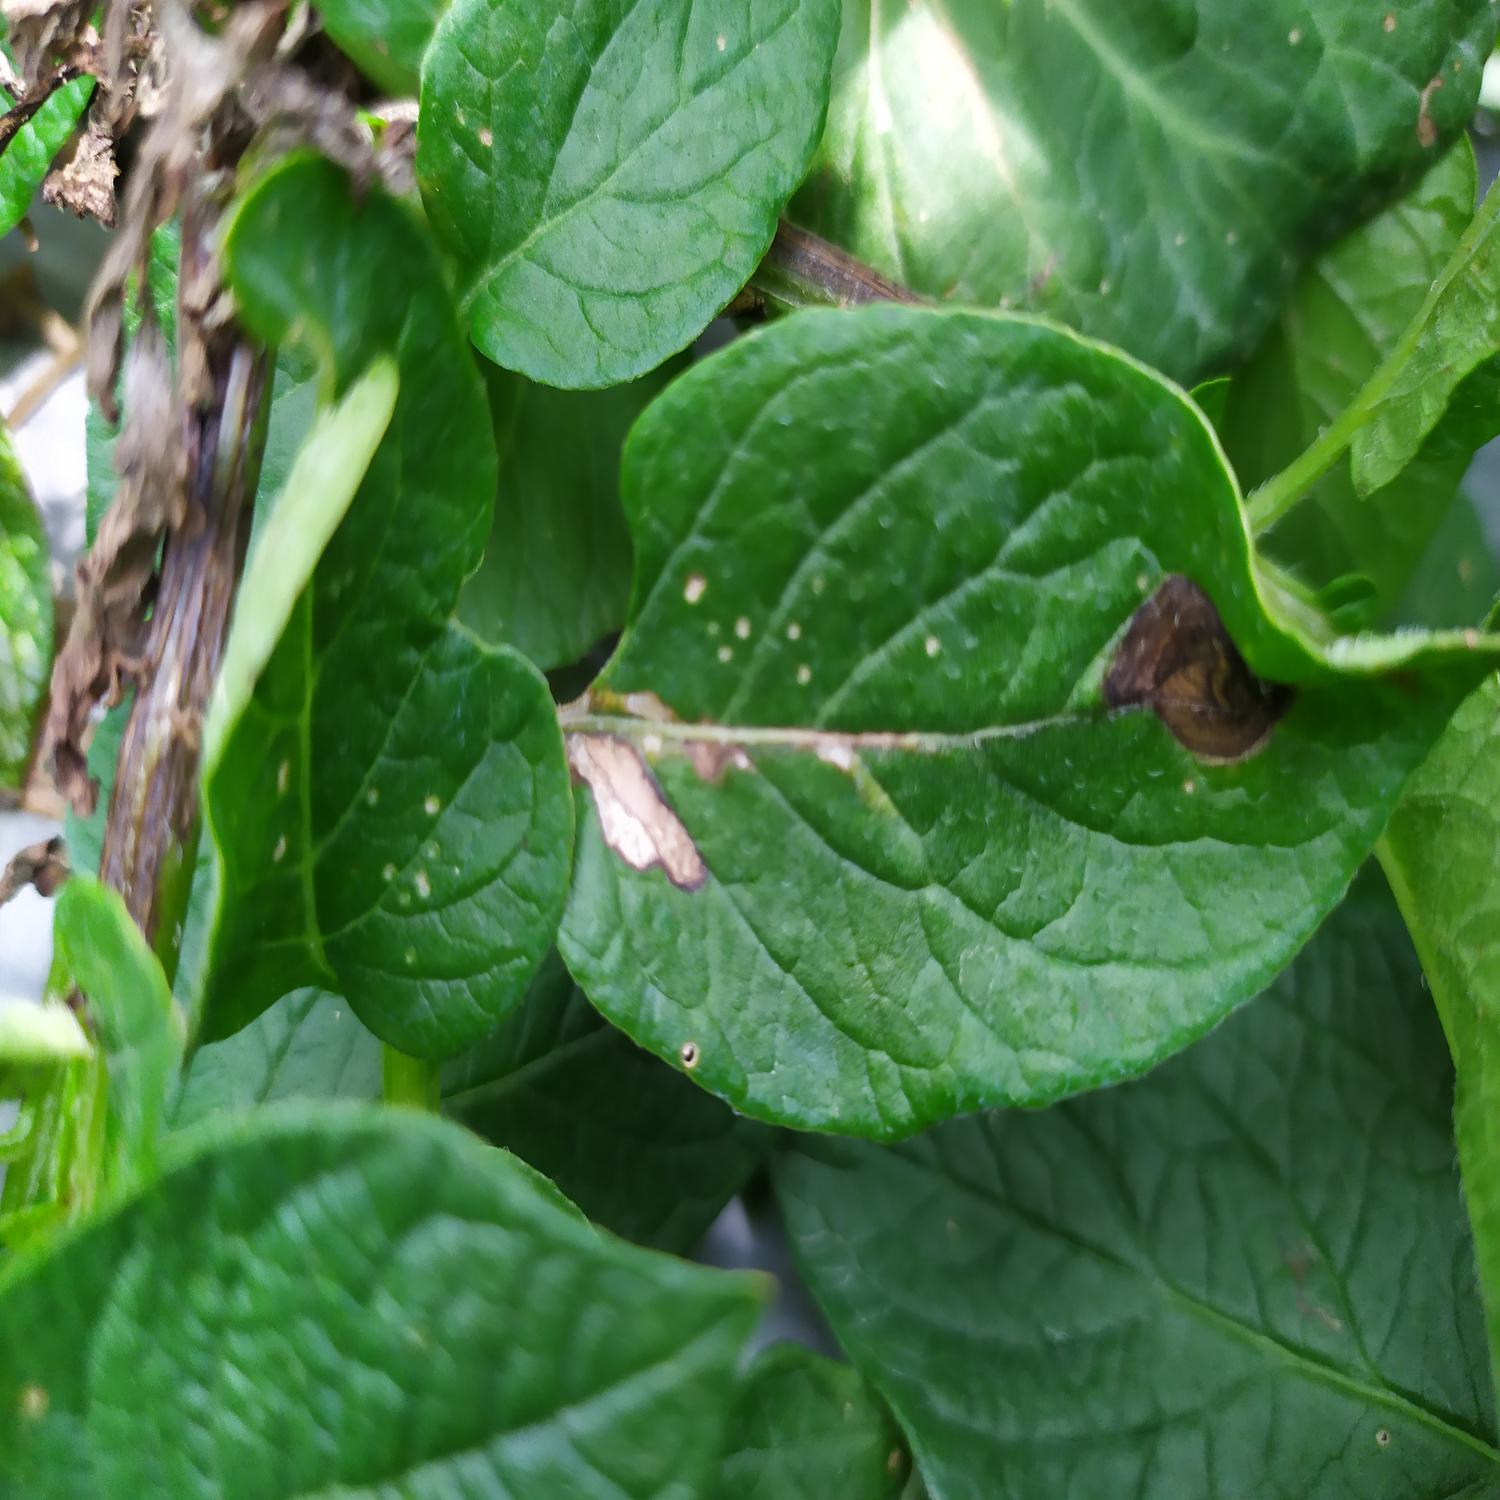
Label: Fungi